Conquistador

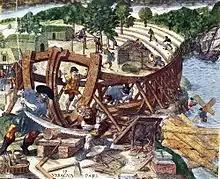
Francisco de Orellana and his men became the first Europeans to travel the entire length of the Amazon River in 1541–1542

After receiving notice from Juan de Grijalva of gold in the area of what is now Tabasco, the governor of Cuba, Diego de Velasquez, sent a larger force than had previously sailed, and appointed Cortés as Captain-General of the Armada. Cortés then applied all of his funds, mortgaged his estates and borrowed from merchants and friends to outfit his ships. Velásquez may have contributed to the effort, but the government of Spain offered no financial support.